Namasamkirtana

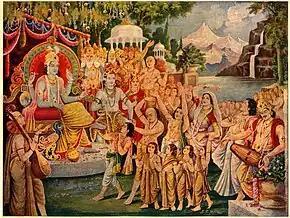
Painting of a namasamkirtana, Gita Press, Gorakhpur.

The namasamkirtana, also rendered namajapa is the Hindu practice of congregational chanting of the names and other sacred expressions associated with a given deity. More commonly practised by members of the Vaishnava tradition, the namasamkirtana is characterised by devotees chanting the names of God in a religious gathering, in an expression of "bhakti" (devotion) and in a bid to achieve devotional ecstasy. This practice is regarded to have become popularised by the traditions that centred around Chaitanya, Vallabha, and Vithoba. The practice is regarded to be a common form of bhajana.